2002 Allan Cup

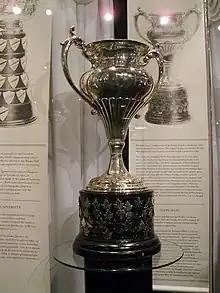
Silver bowl trophy with two large handles, mounted on a black plinth.

The 2002 Allan Cup was the Canadian senior ice hockey championship for the 2001–02 senior "AAA" season. The event was hosted by the Powell River Regals in Powell River, British Columbia. The 2002 tournament marked the 94th year that the Allan Cup has been awarded.